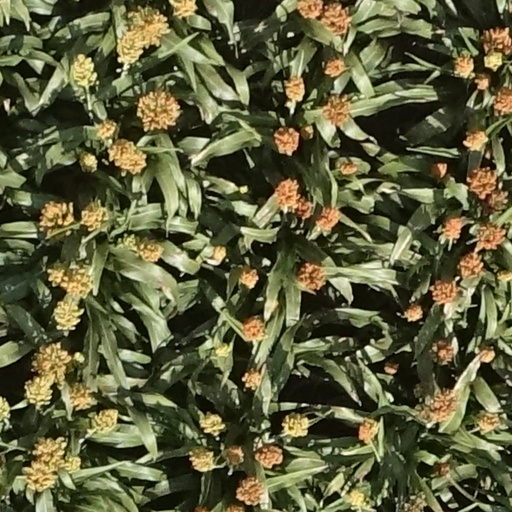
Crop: sorghum